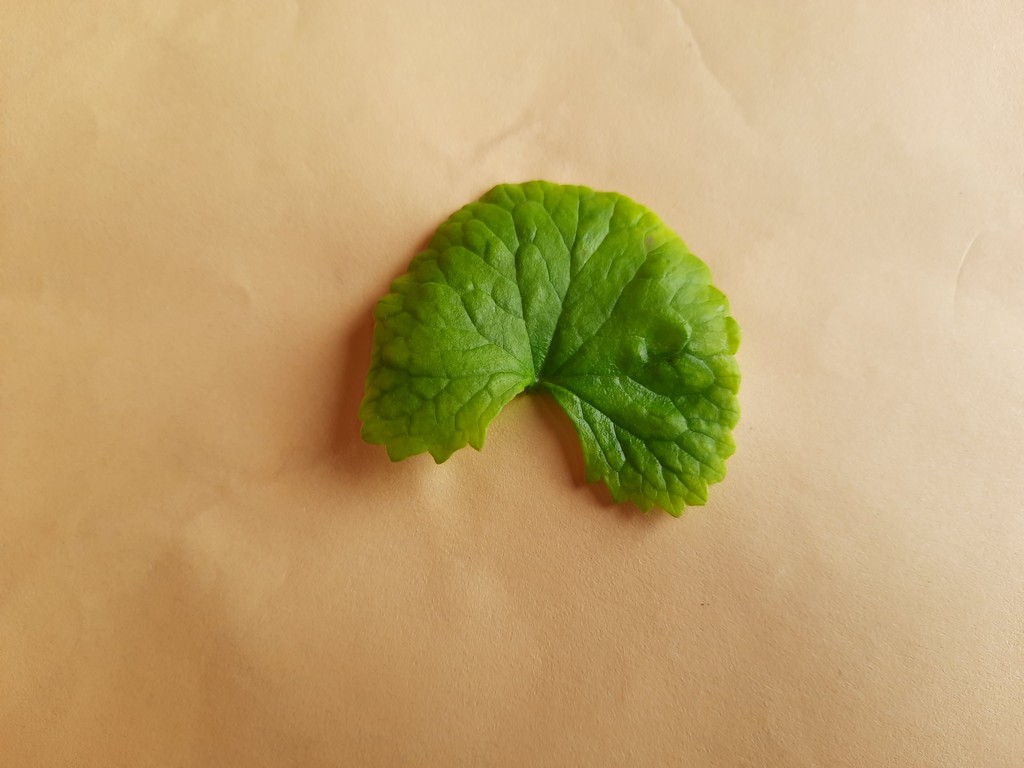
Label: Healthy